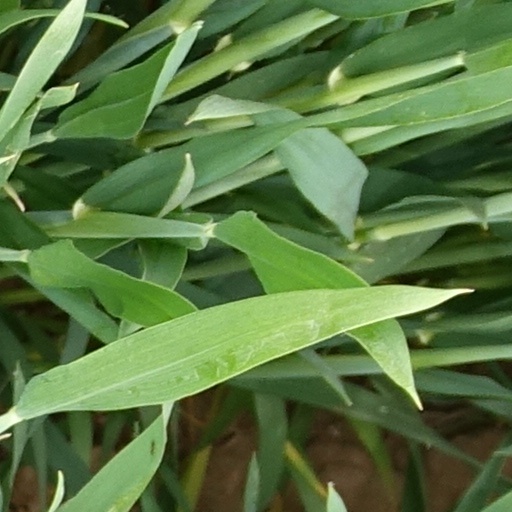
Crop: wheat